John Thomas North

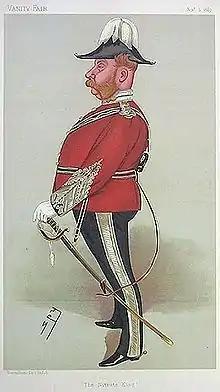
An 1889 caricature of "The Nitrate King"

North left Chile and returned to the United Kingdom in order to raise credit to provide for machinery, transport and employment costs. It was there, in February 1883—still eight months before Peru officially ceded the nitrate fields to Chile—that he established the Liverpool Nitrate Company. North dispatched Robert Harvey to Chile with equipment and engineers to begin construction of the mines whilst North remained in Britain to manage the financial side of the enterprise. The mines were in operation by 1884 and producing 3,000 short tons of nitrates per month. The company turned large profits and was able to pay dividends in excess of 20% each year until 1886 when it was liquidated by North and his partners in order to found other companies. As a result of his fantastic profits North became known as "The King of Nitrates" and was a well known public figure in England.